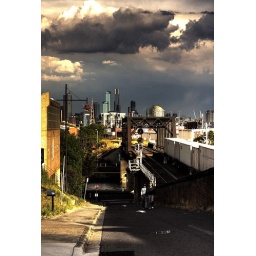
bunbury street bridge by day